Socialist patriotism

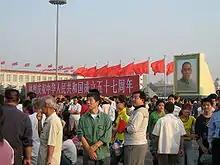
National Day celebrations in Tiananmen Square, Beijing, in 2006.

The Chinese Communist Party and the government of China advocate socialist patriotism. The Chinese Communist Party describes the policy of socialist patriotism as the following: "Socialist patriotism has three levels. At the first level, individuals should subordinate their personal interests to the interests of the state. At the second level, individuals should subordinate their personal destiny to the destiny of our socialist system. At the third level, individuals should subordinate their personal future to the future of our communist cause." The PRC portrays the government as the embodiment of the will of the Chinese people.